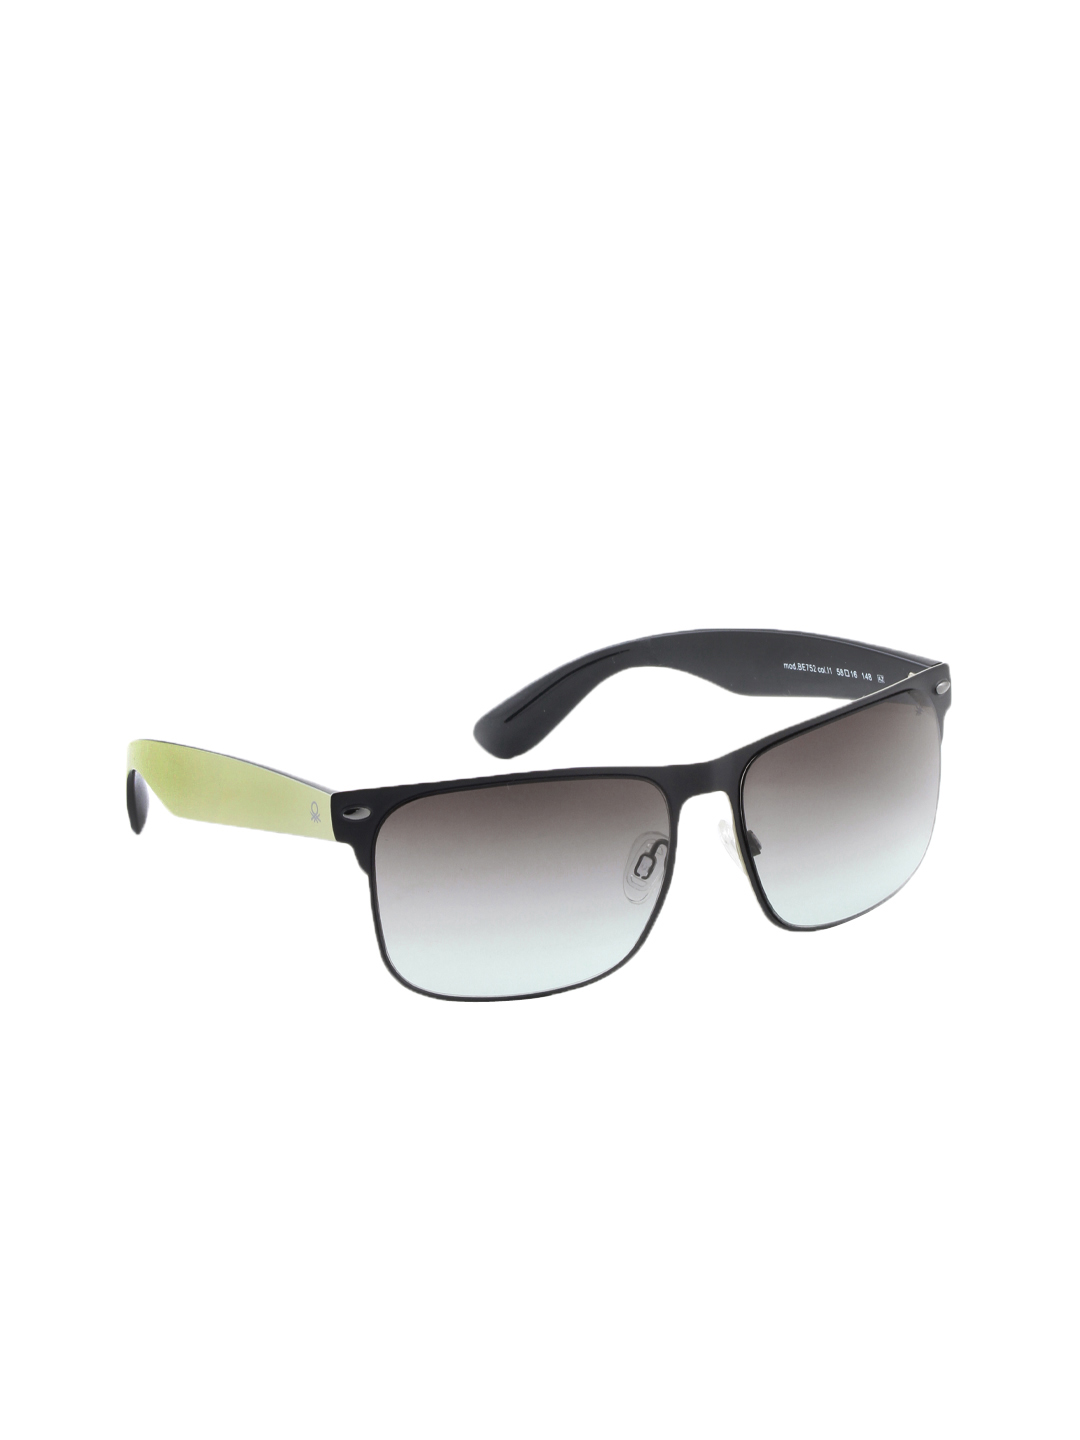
United Colors of Benetton Men Black Sunglasses
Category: Accessories / Eyewear / Sunglasses
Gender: Men
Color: Black
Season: Winter 2016
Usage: Casual